USS Sage

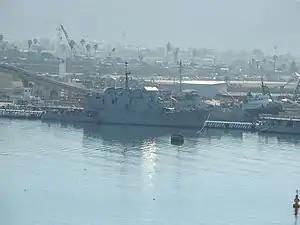
ARM "Mariano Matamoros" (P117) seen behind ARM "Bretón" (P124) in 2013.

On 4 November 1973, the former "Sage" was sold to the Mexican Navy and renamed ARM "Hermenegildo Galeana" (C86). Later, her pennant number was changed to G19. In 1993, she was renamed ARM "Mariano Matomoros" (P117) to free her former name for American frigate , which was purchased the same year. , "Mariano Matomoros" was in active service with the Mexican Navy.